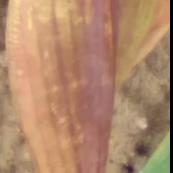
Crop: Maize
Condition: abiotic-disease-d